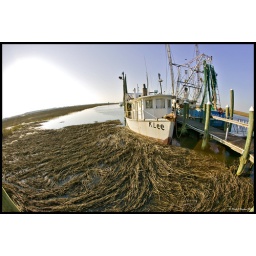
Marsh grass debris and fishing boats on Tybee Island near Savannah, GA.